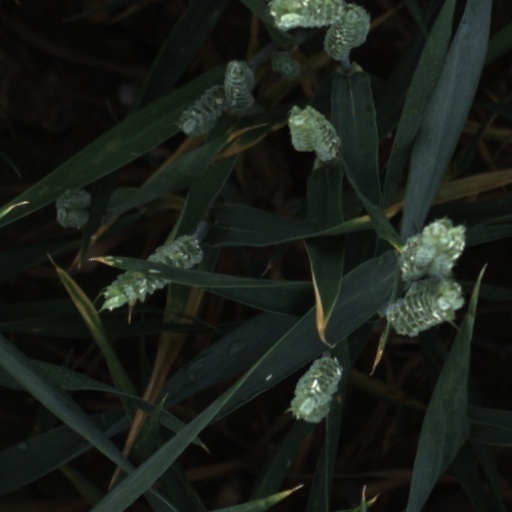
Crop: wheat